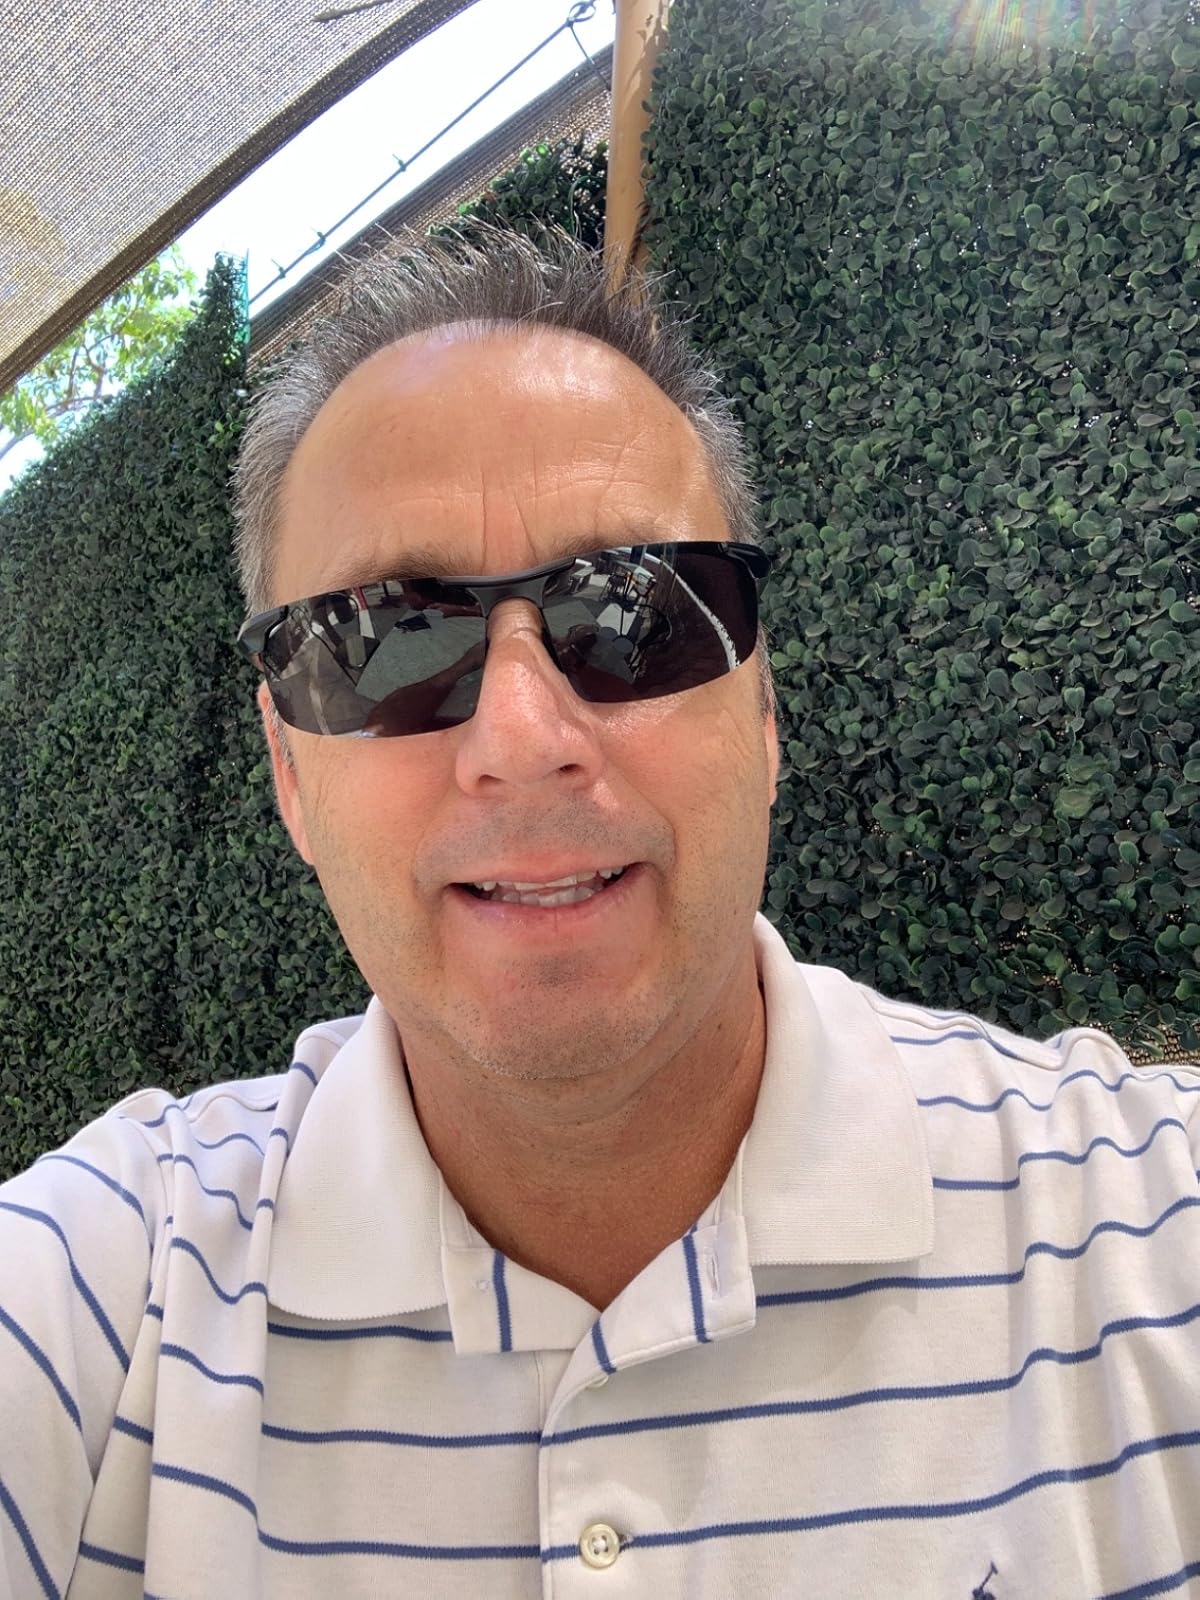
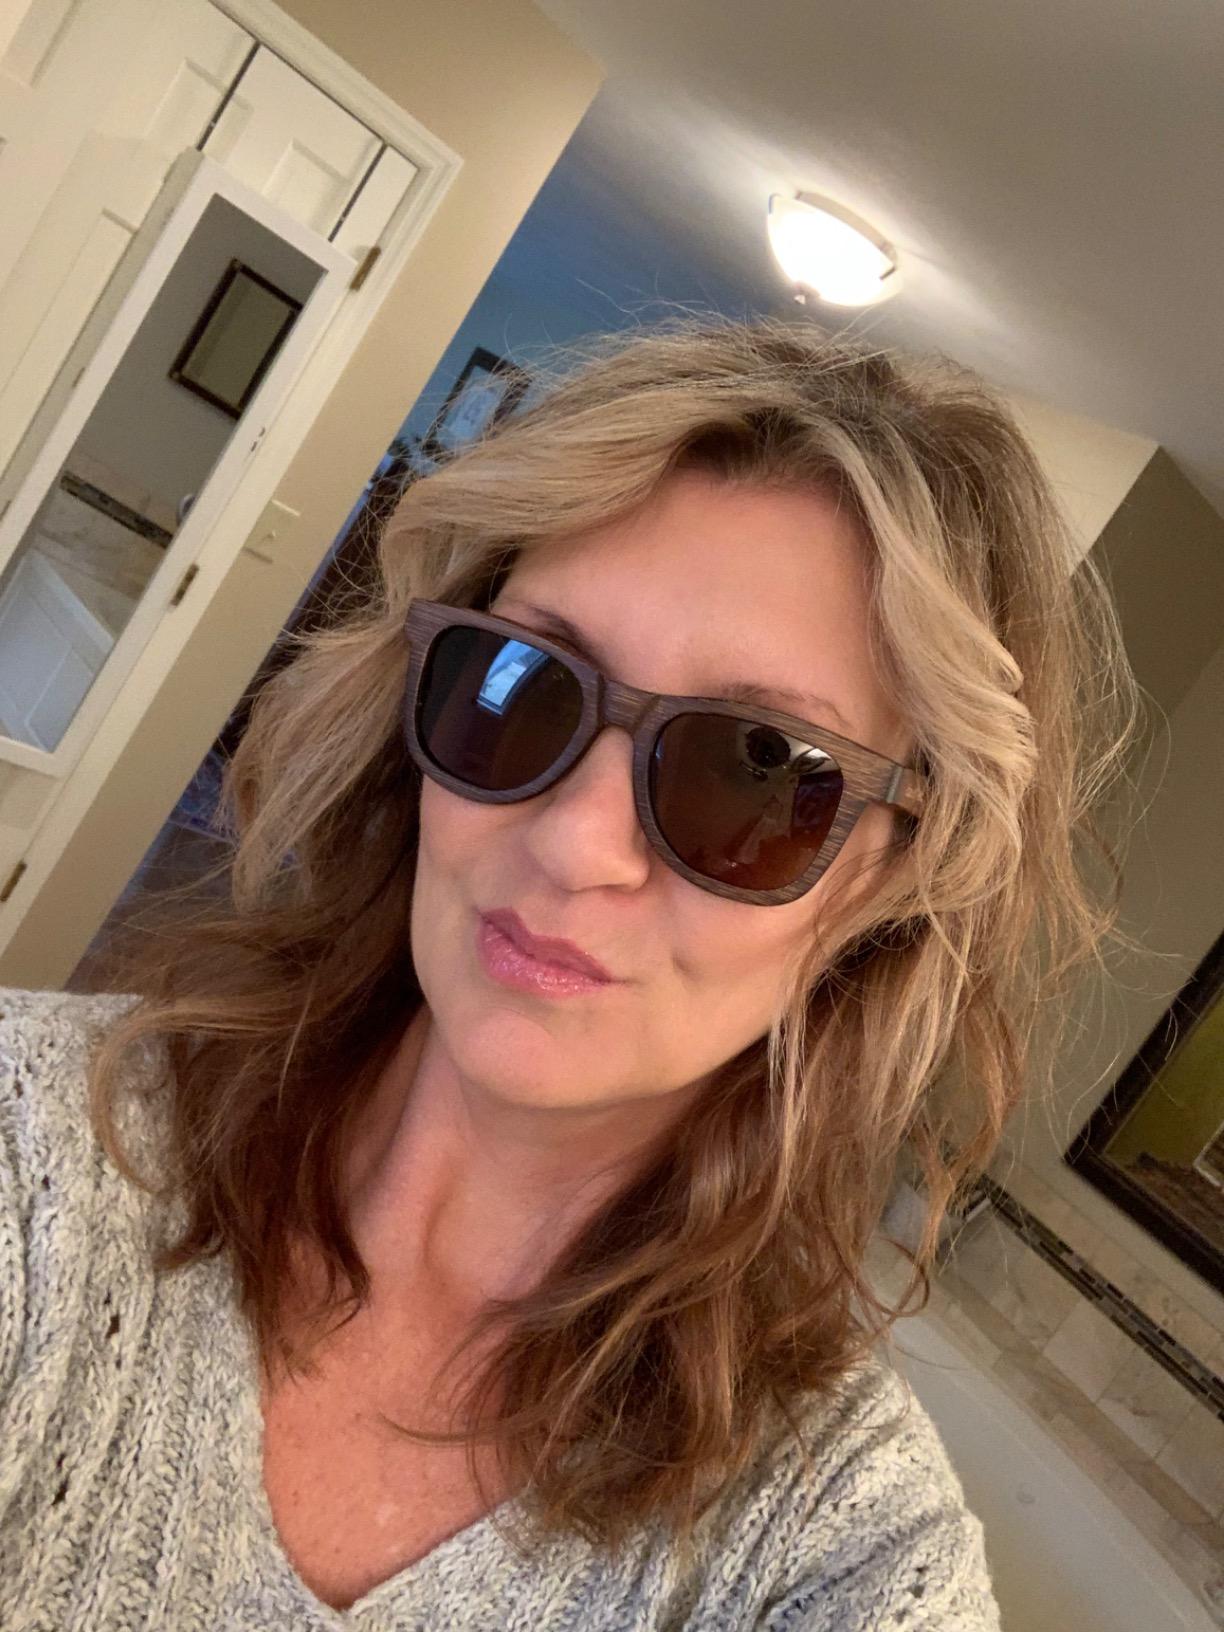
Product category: accessories_sunglasses
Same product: no